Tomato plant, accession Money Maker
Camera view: horizontal (90 deg, fisheye); turntable rotation: 330 degrees
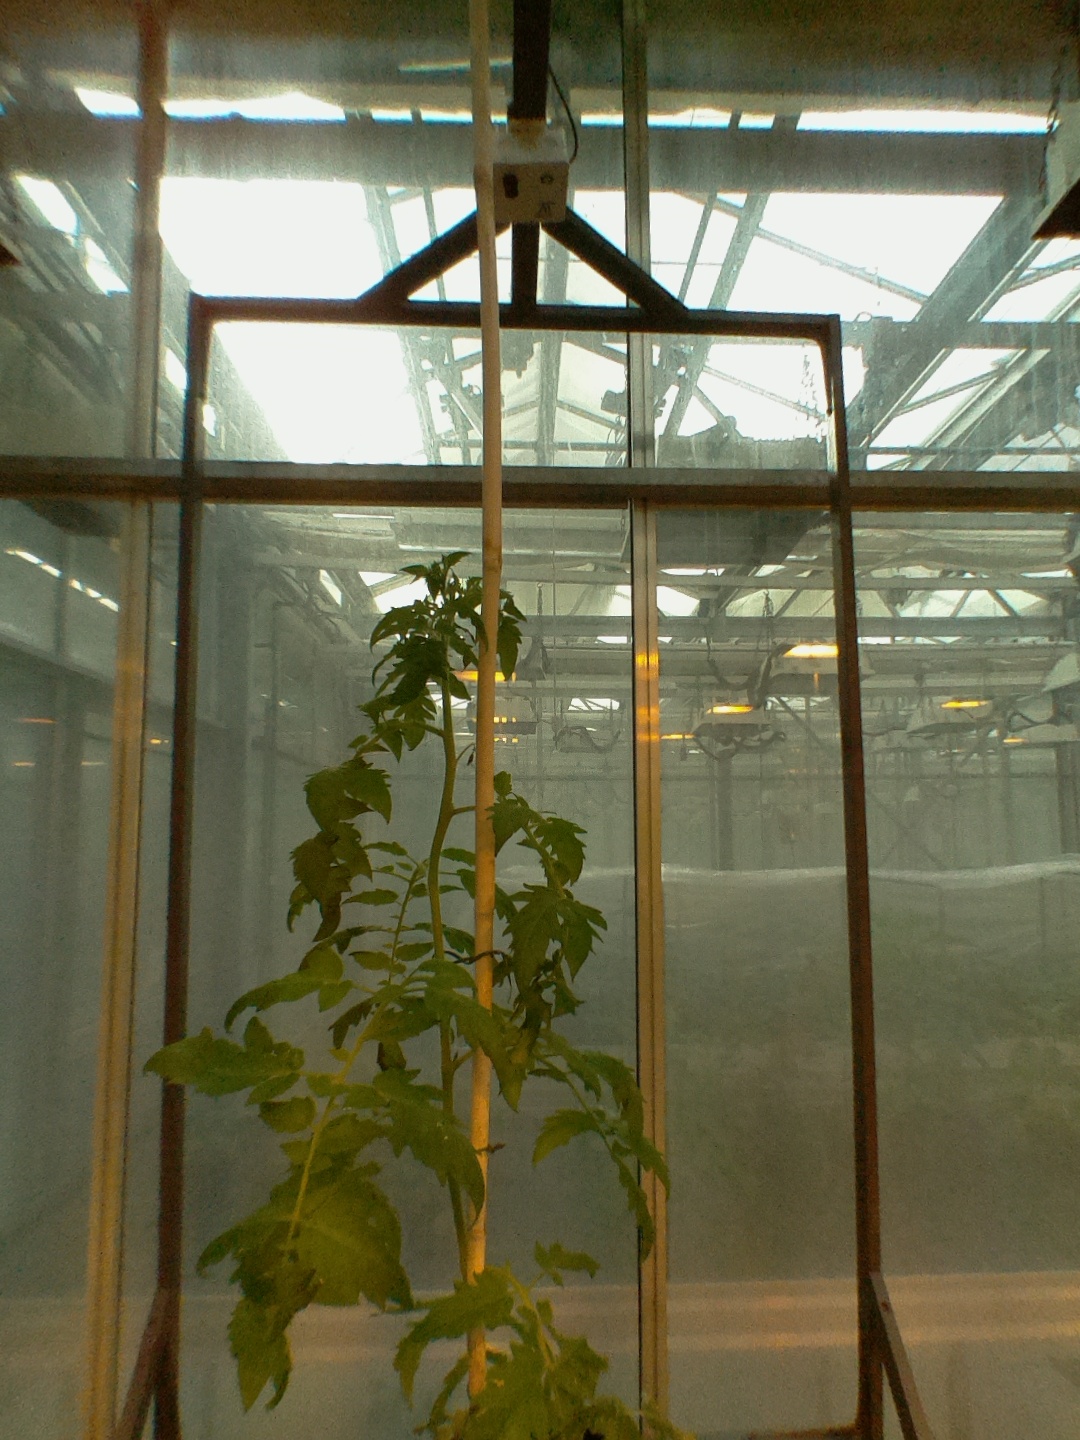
BBCH growth stage 60: First flowers open